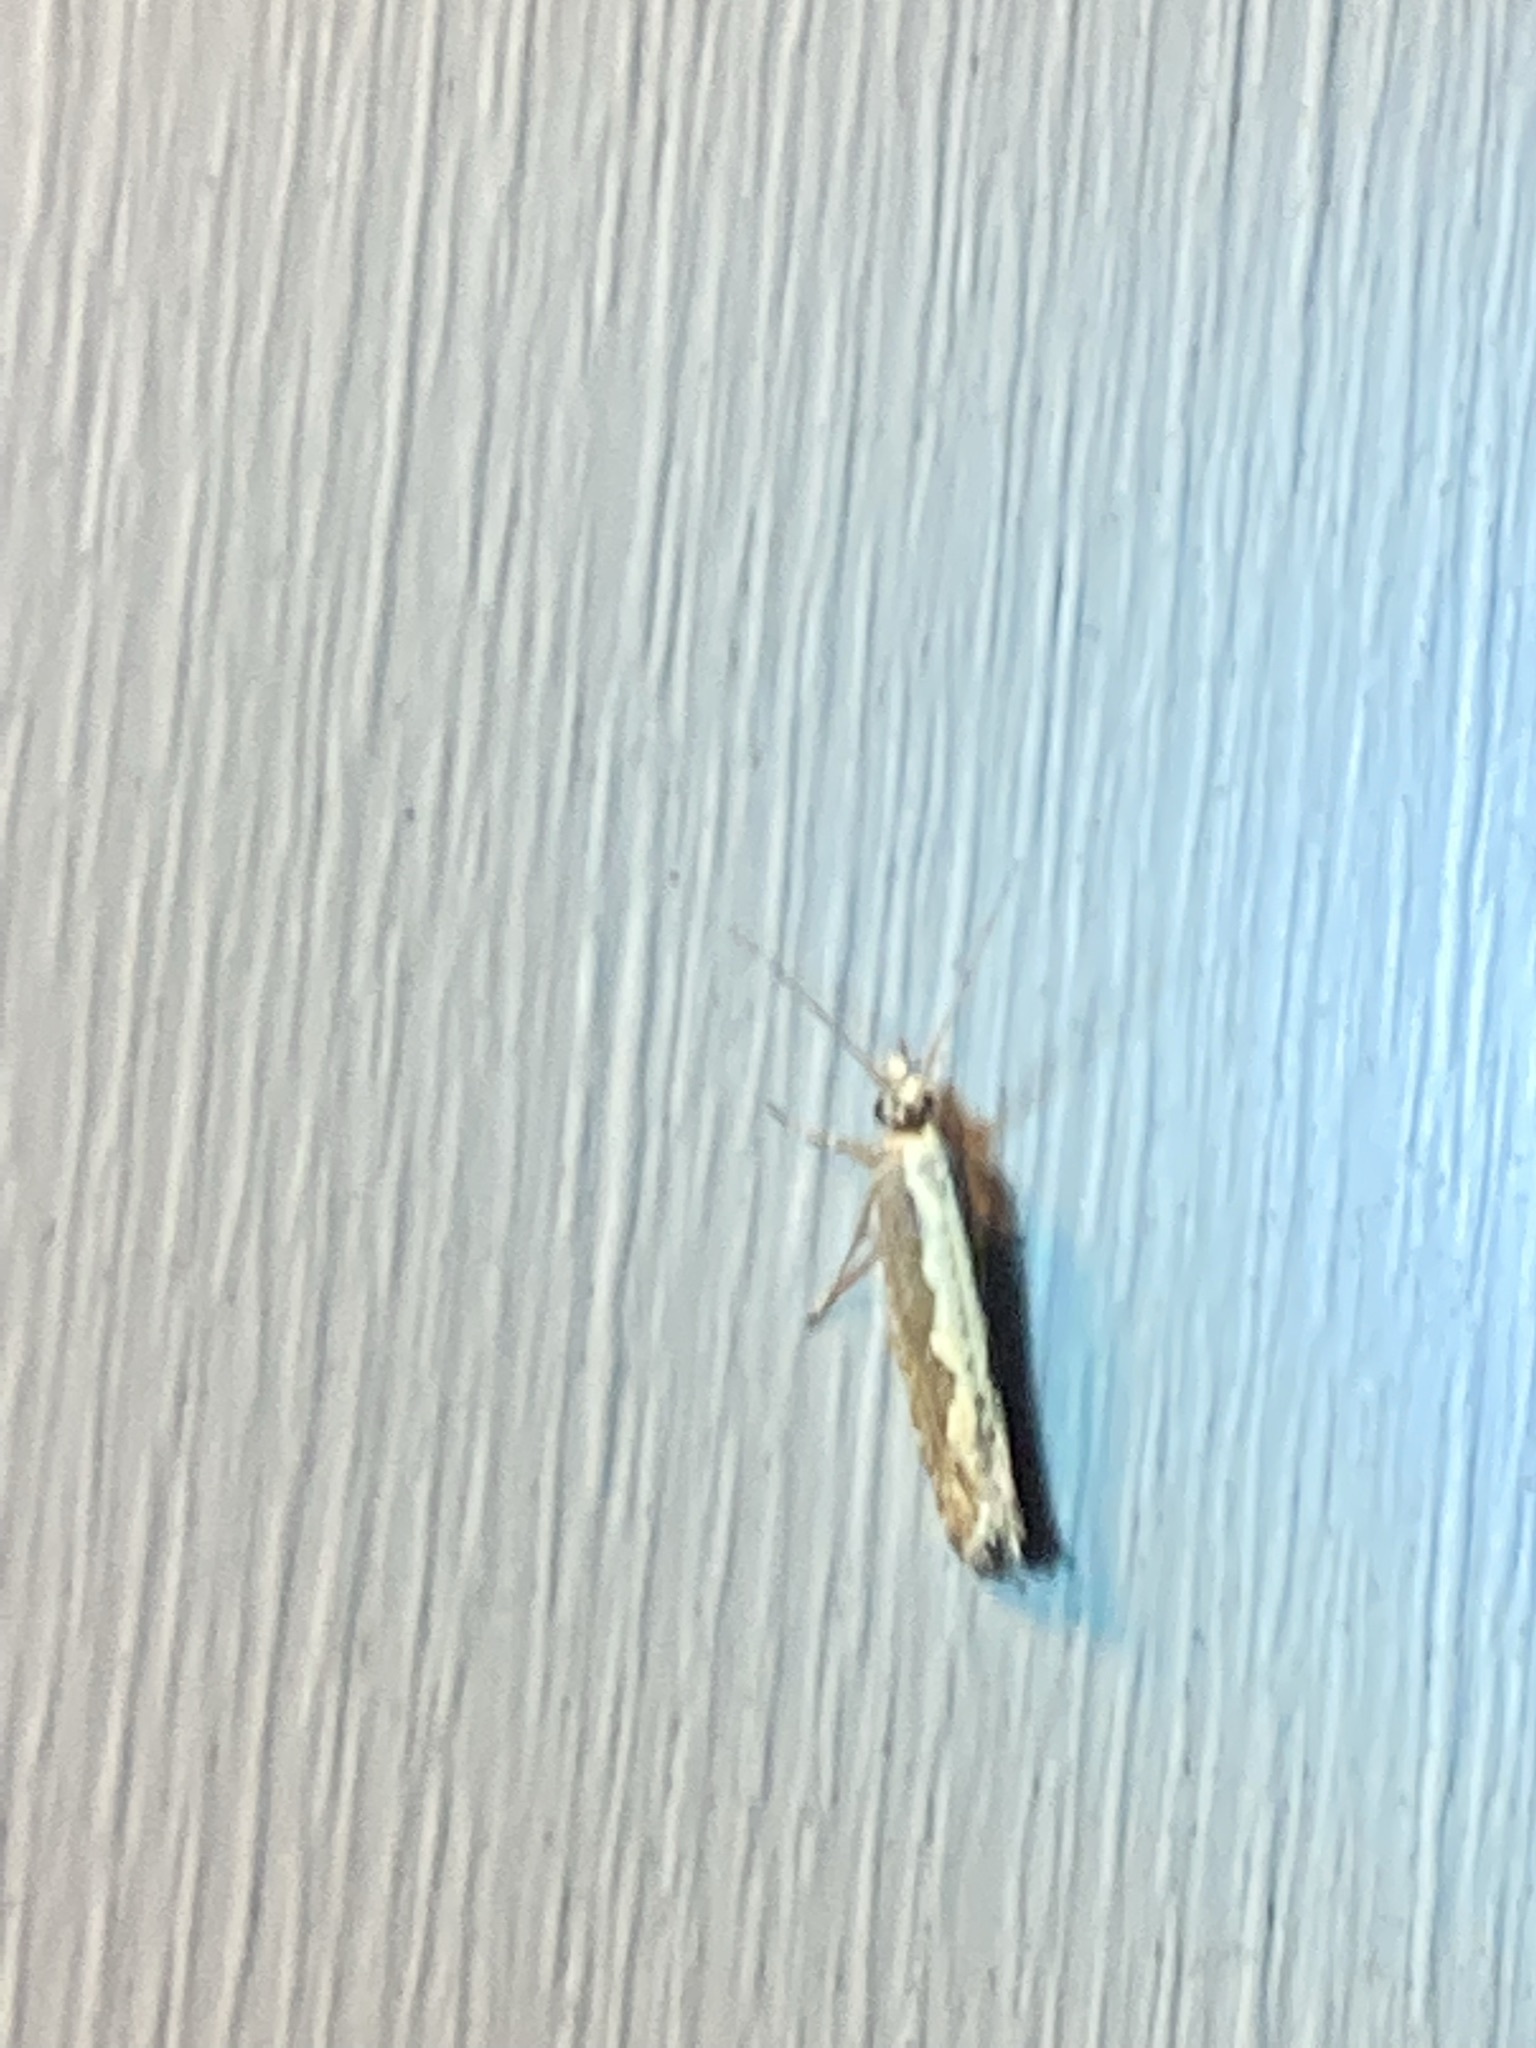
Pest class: diamondback_moth